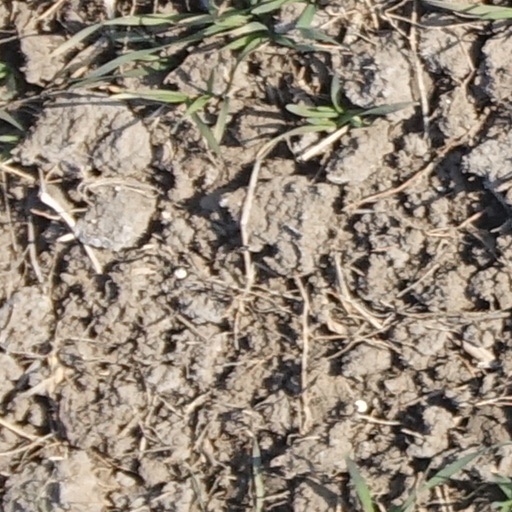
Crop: wheat